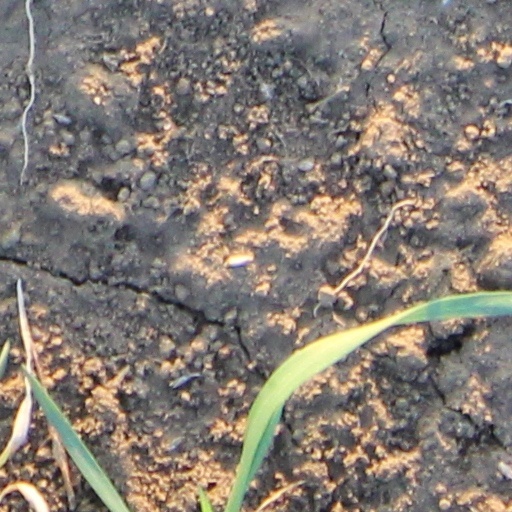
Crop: wheat